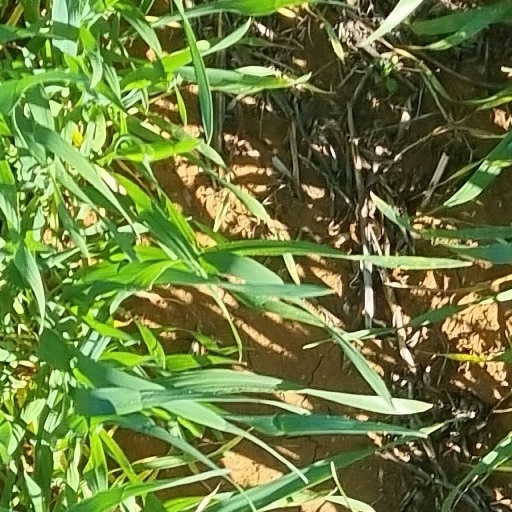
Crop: wheat